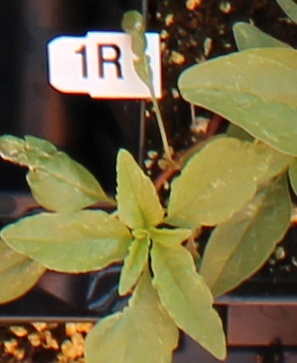
Label: Waterhemp